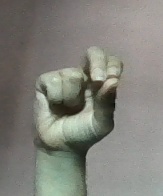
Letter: gaaf